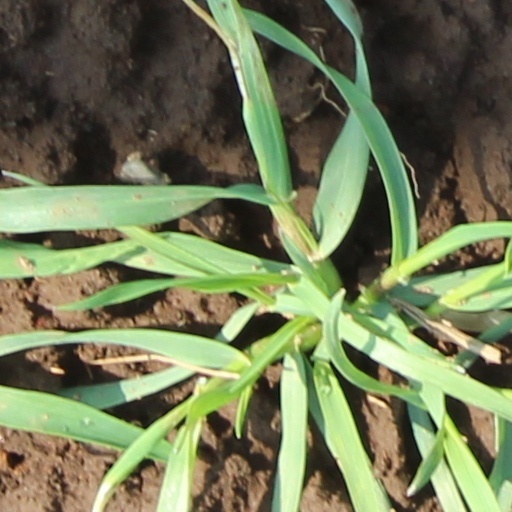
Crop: wheat